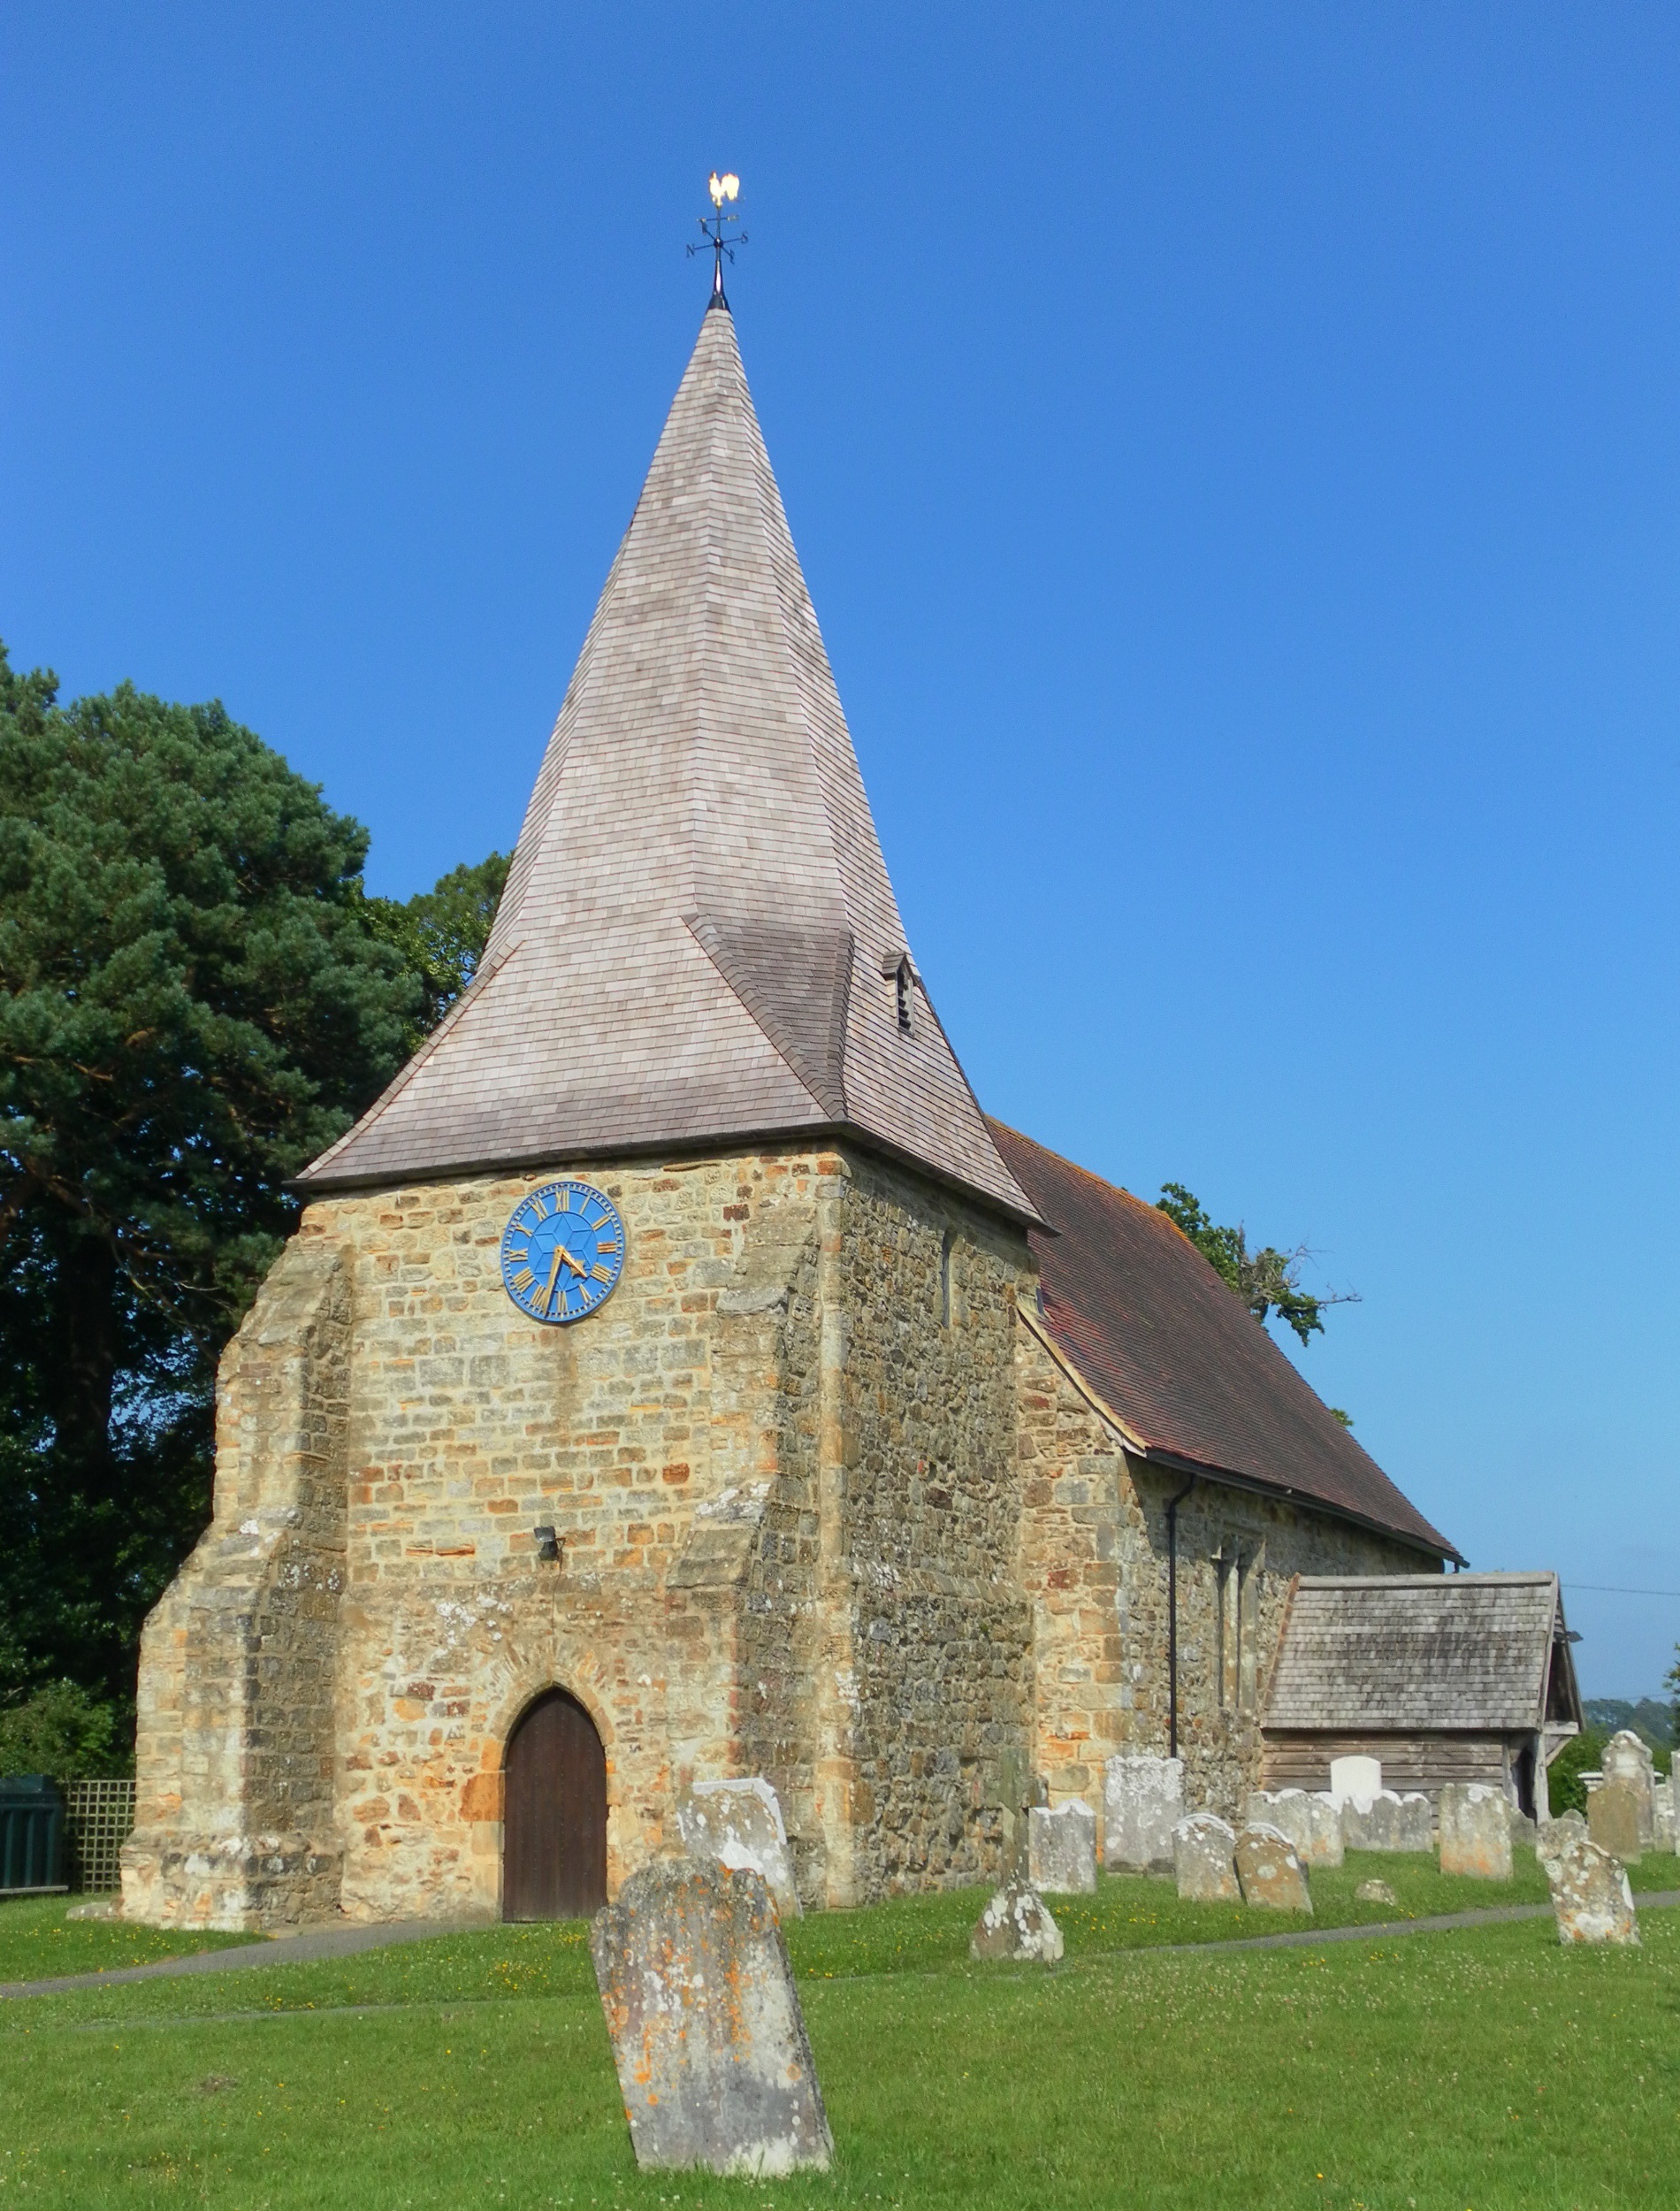
building, chateau, church, chapel, exterior, historic, place of worship, england, religious, steeple, monastery, worship, abbey, sussex, historic site, spanish missions in california, all saints church, mountfield